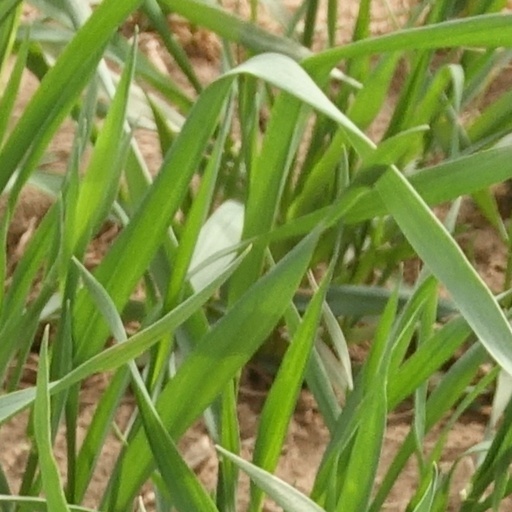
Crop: wheat